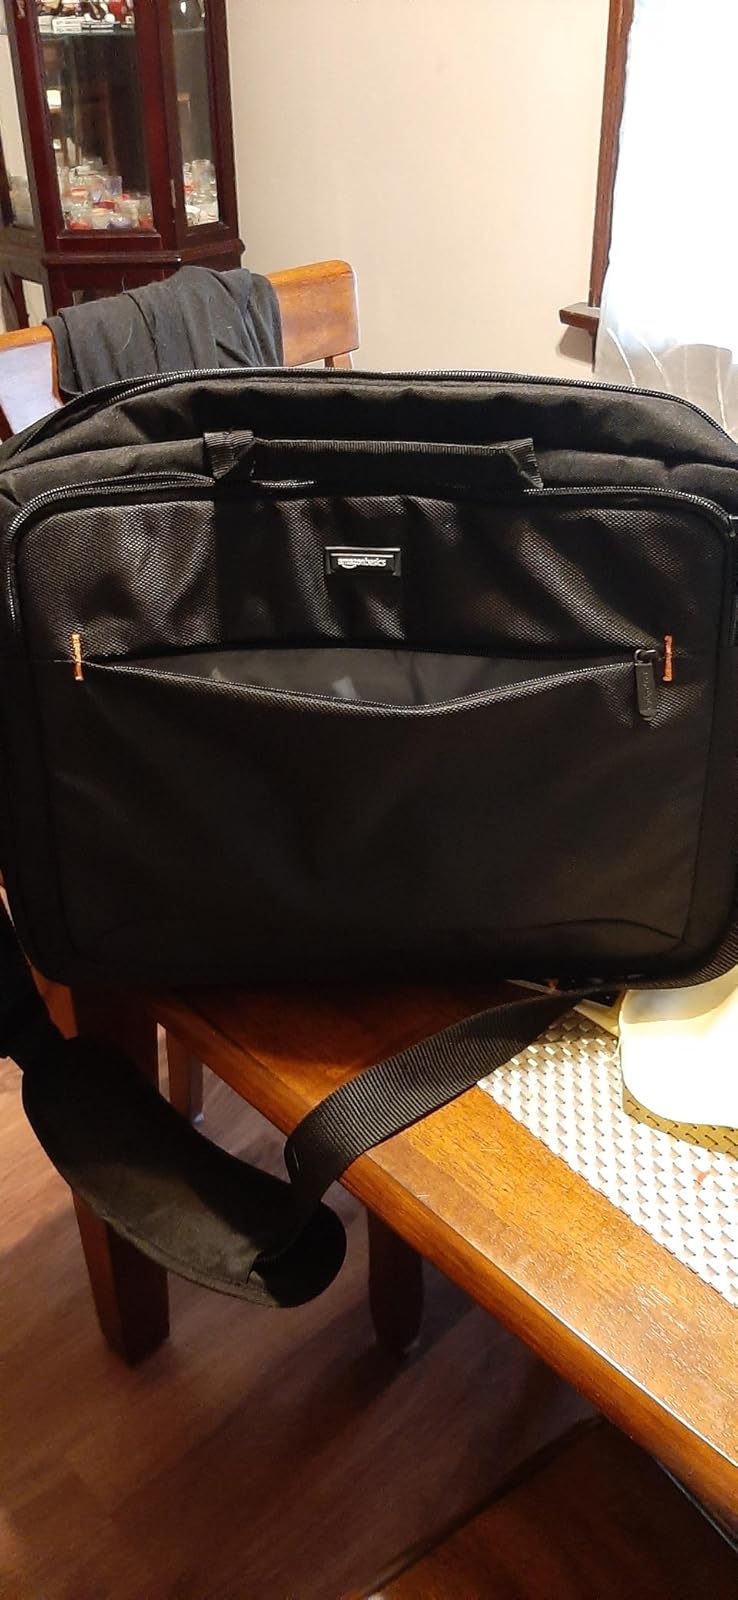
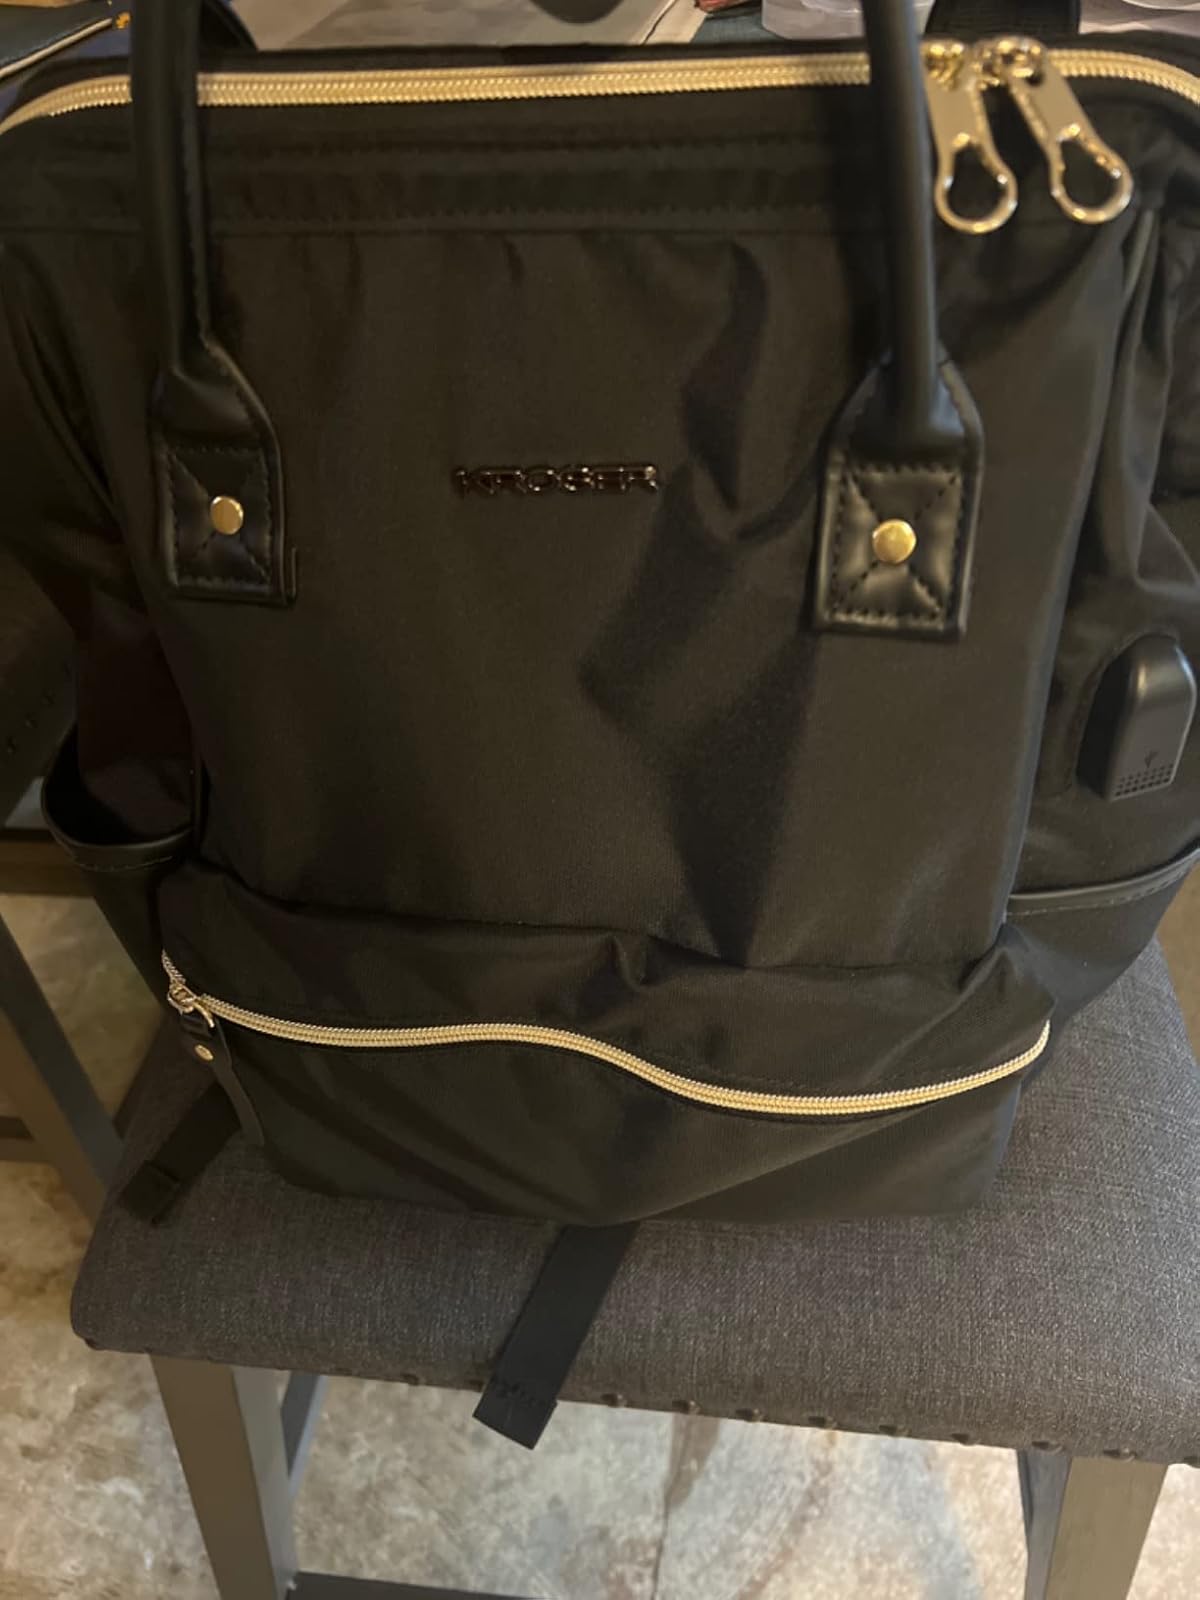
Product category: bag
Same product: no